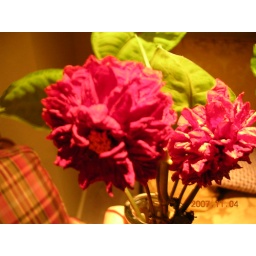
a real hot pink flower under incandescent light